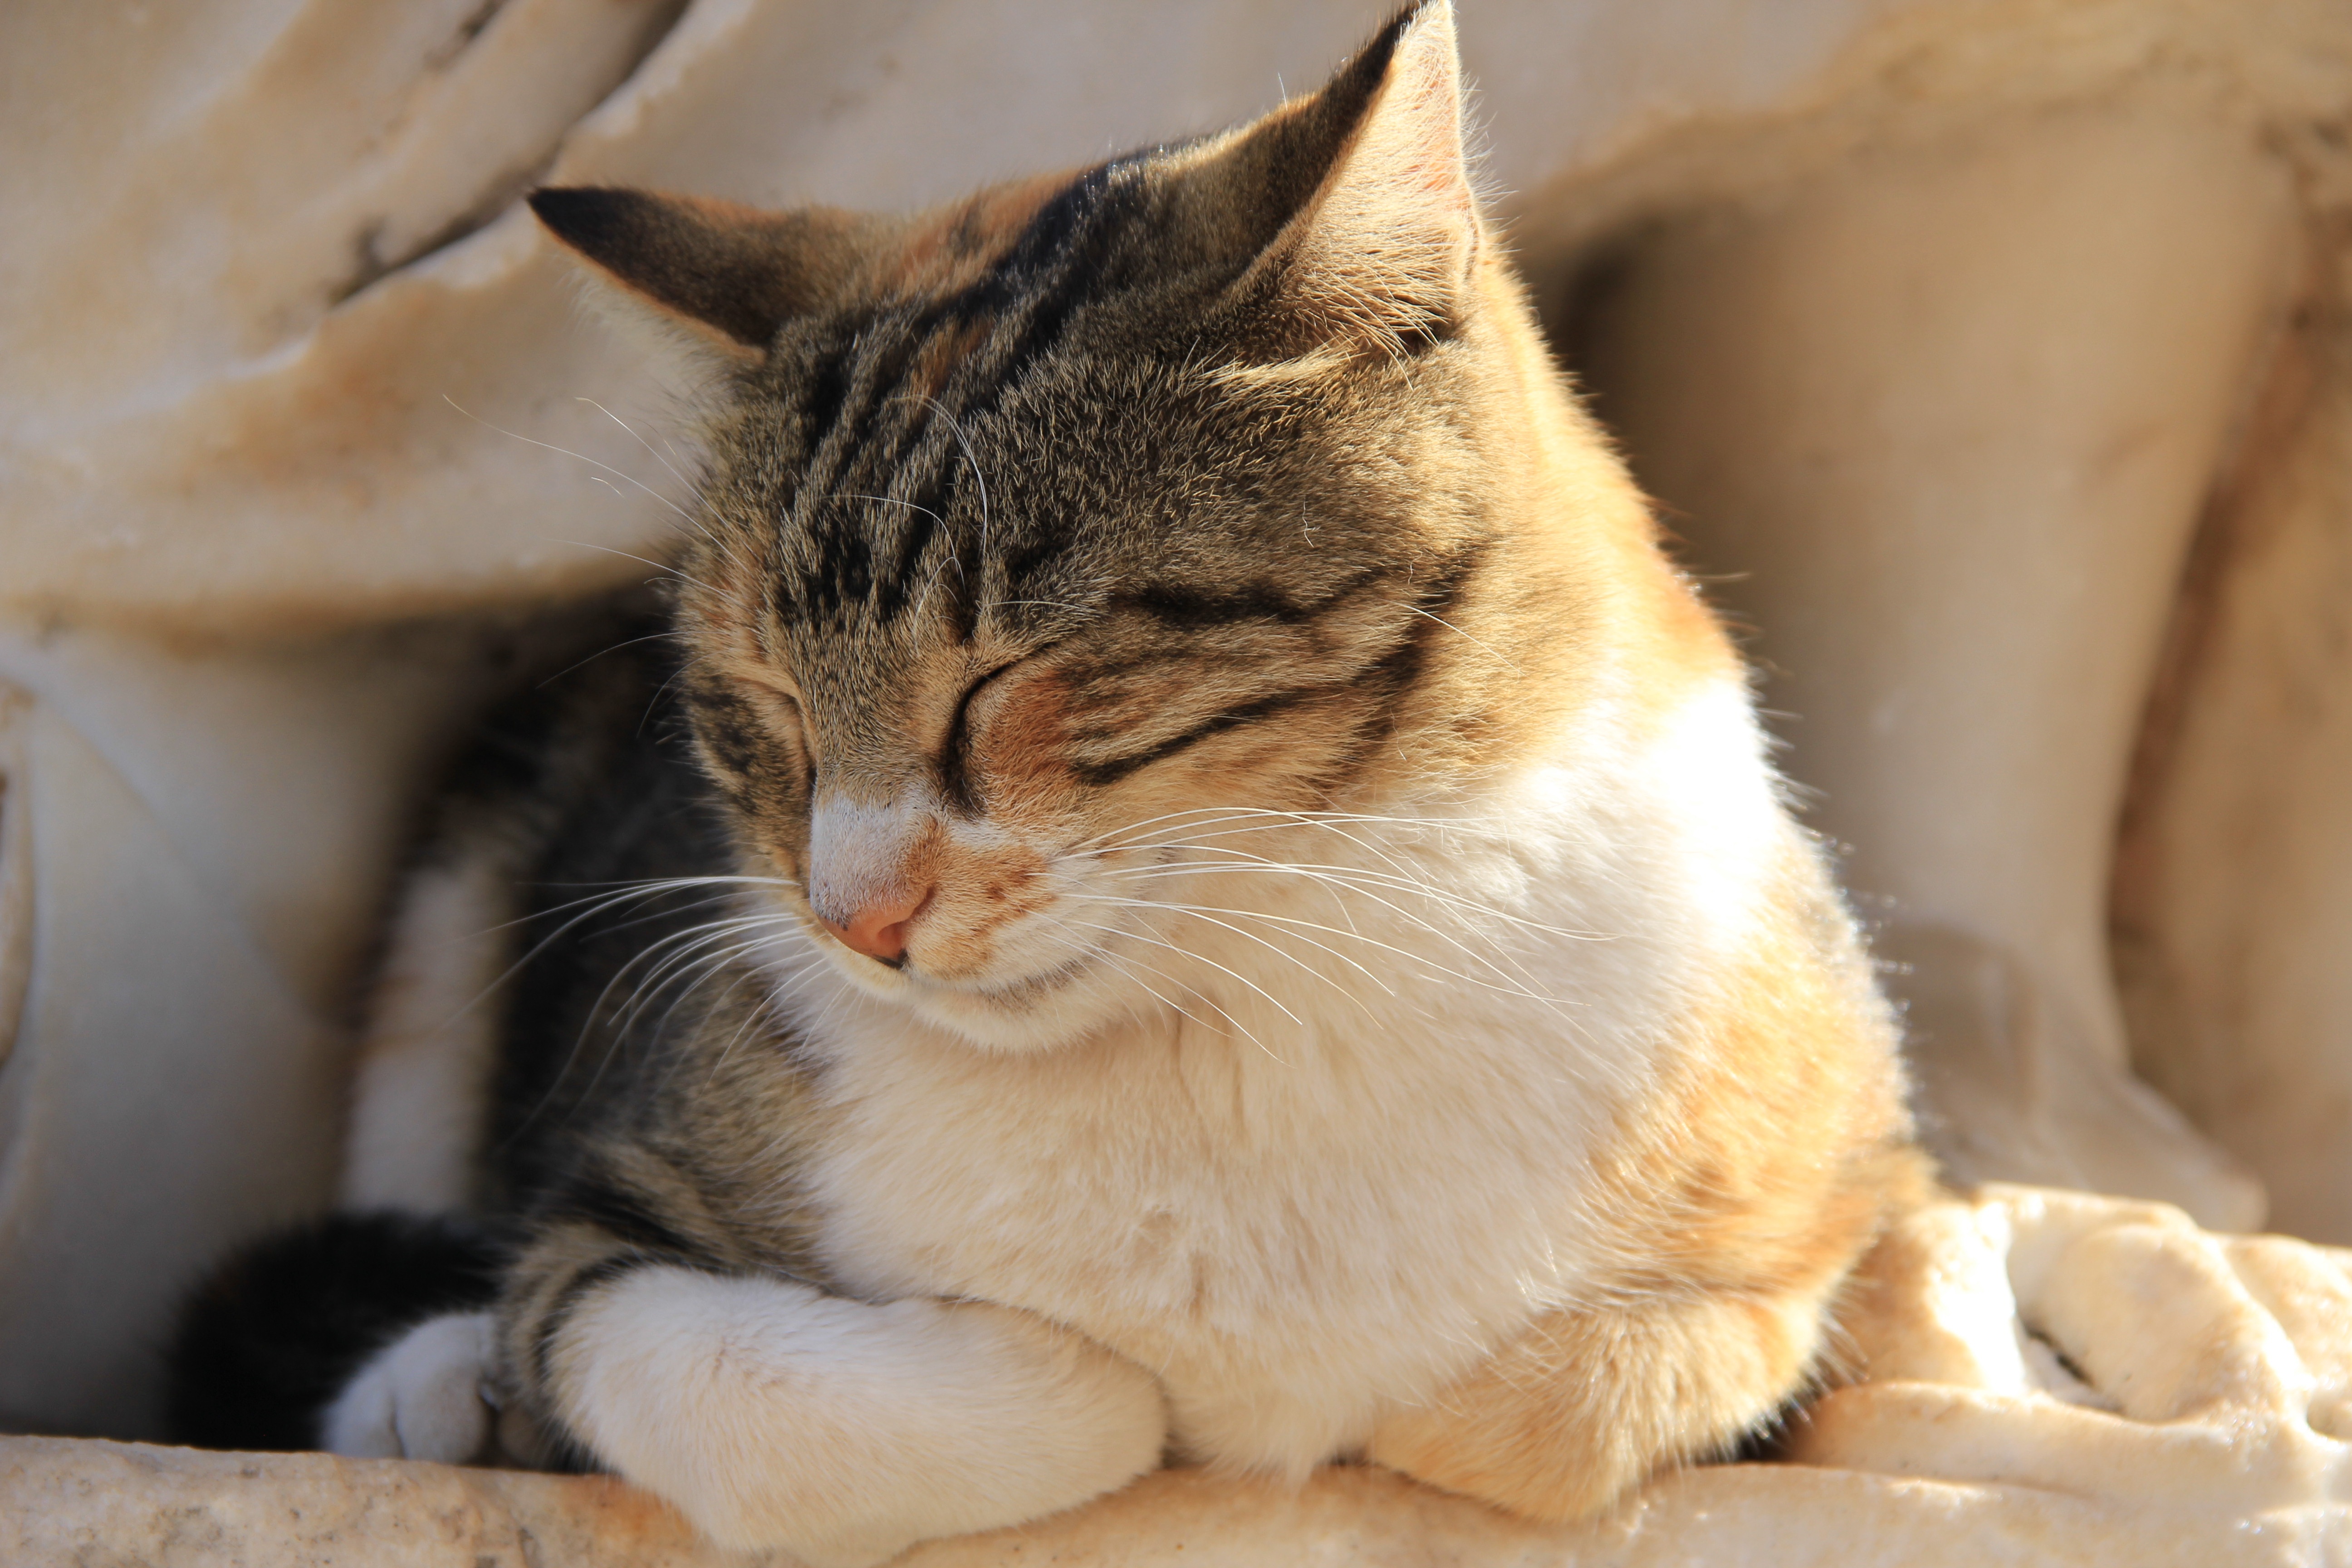
cute, kitten, cat, shadow, feline, calm, mammal, rest, fauna, close up, nose, whiskers, sleep, animals, hot, skin, vertebrate, tabby cat, european shorthair, small to medium sized cats, cat like mammal, domestic short haired cat